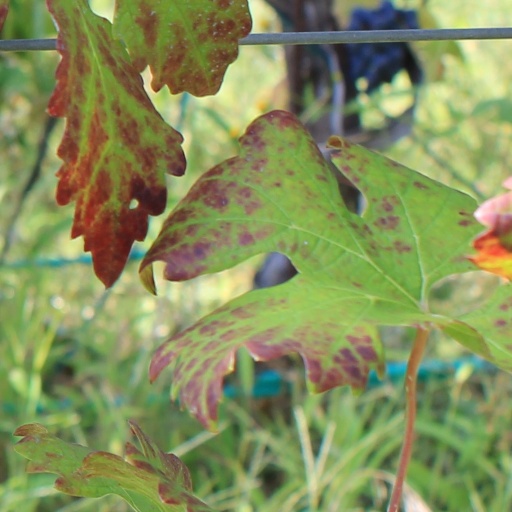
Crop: grape